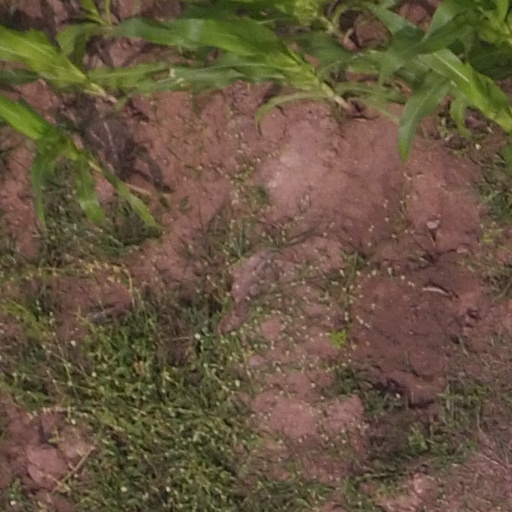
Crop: maize; corn